Grunerite

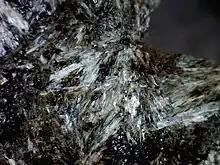
Sprays of small, prismatic grunerite crystals on matrix, field of view 5mm, from Marquette Co., Michigan, US

Grunerite is a mineral of the amphibole group of minerals with formula FeSiO(OH). It is the iron endmember of the grunerite-cummingtonite series. It forms as fibrous, columnar or massive aggregates of crystals. The crystals are monoclinic prismatic. The luster is glassy to pearly with colors ranging from green, brown to dark grey. The Mohs hardness is 5 to 6 and the specific gravity is 3.4 to 3.5.